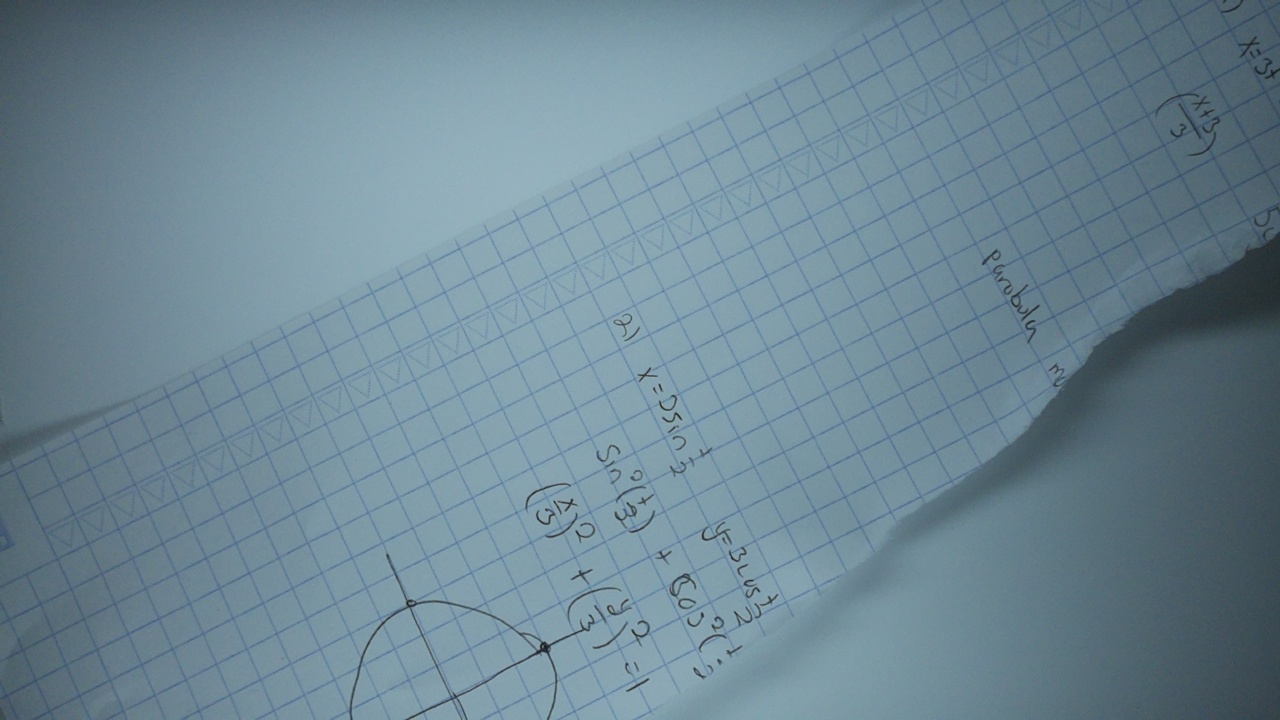
Label: recycle